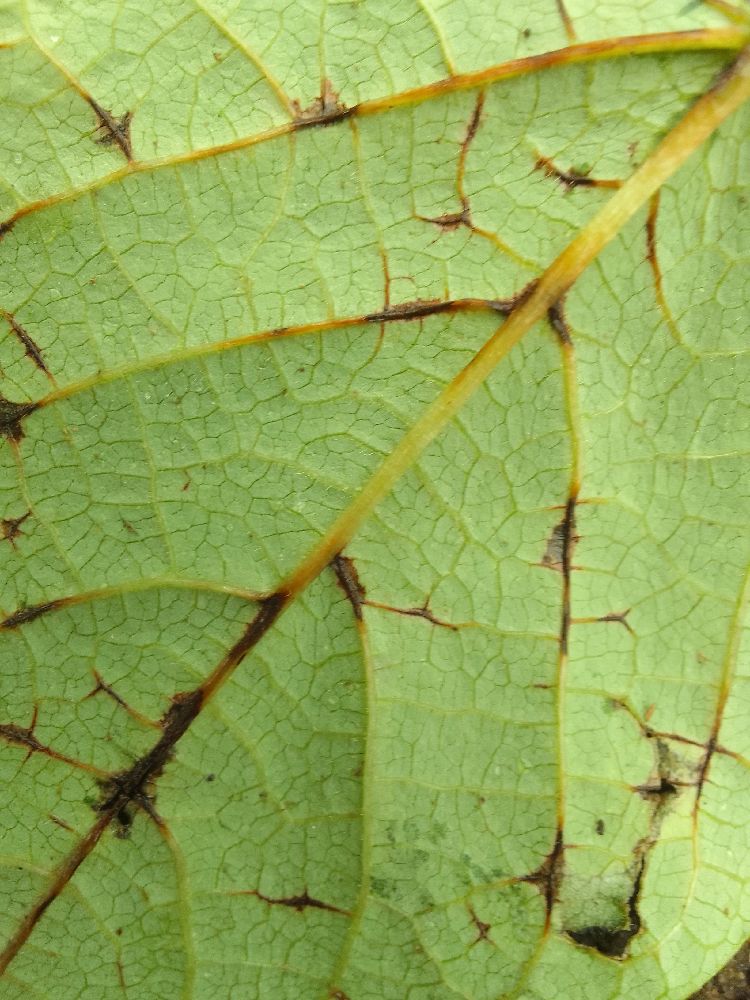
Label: anthracnose